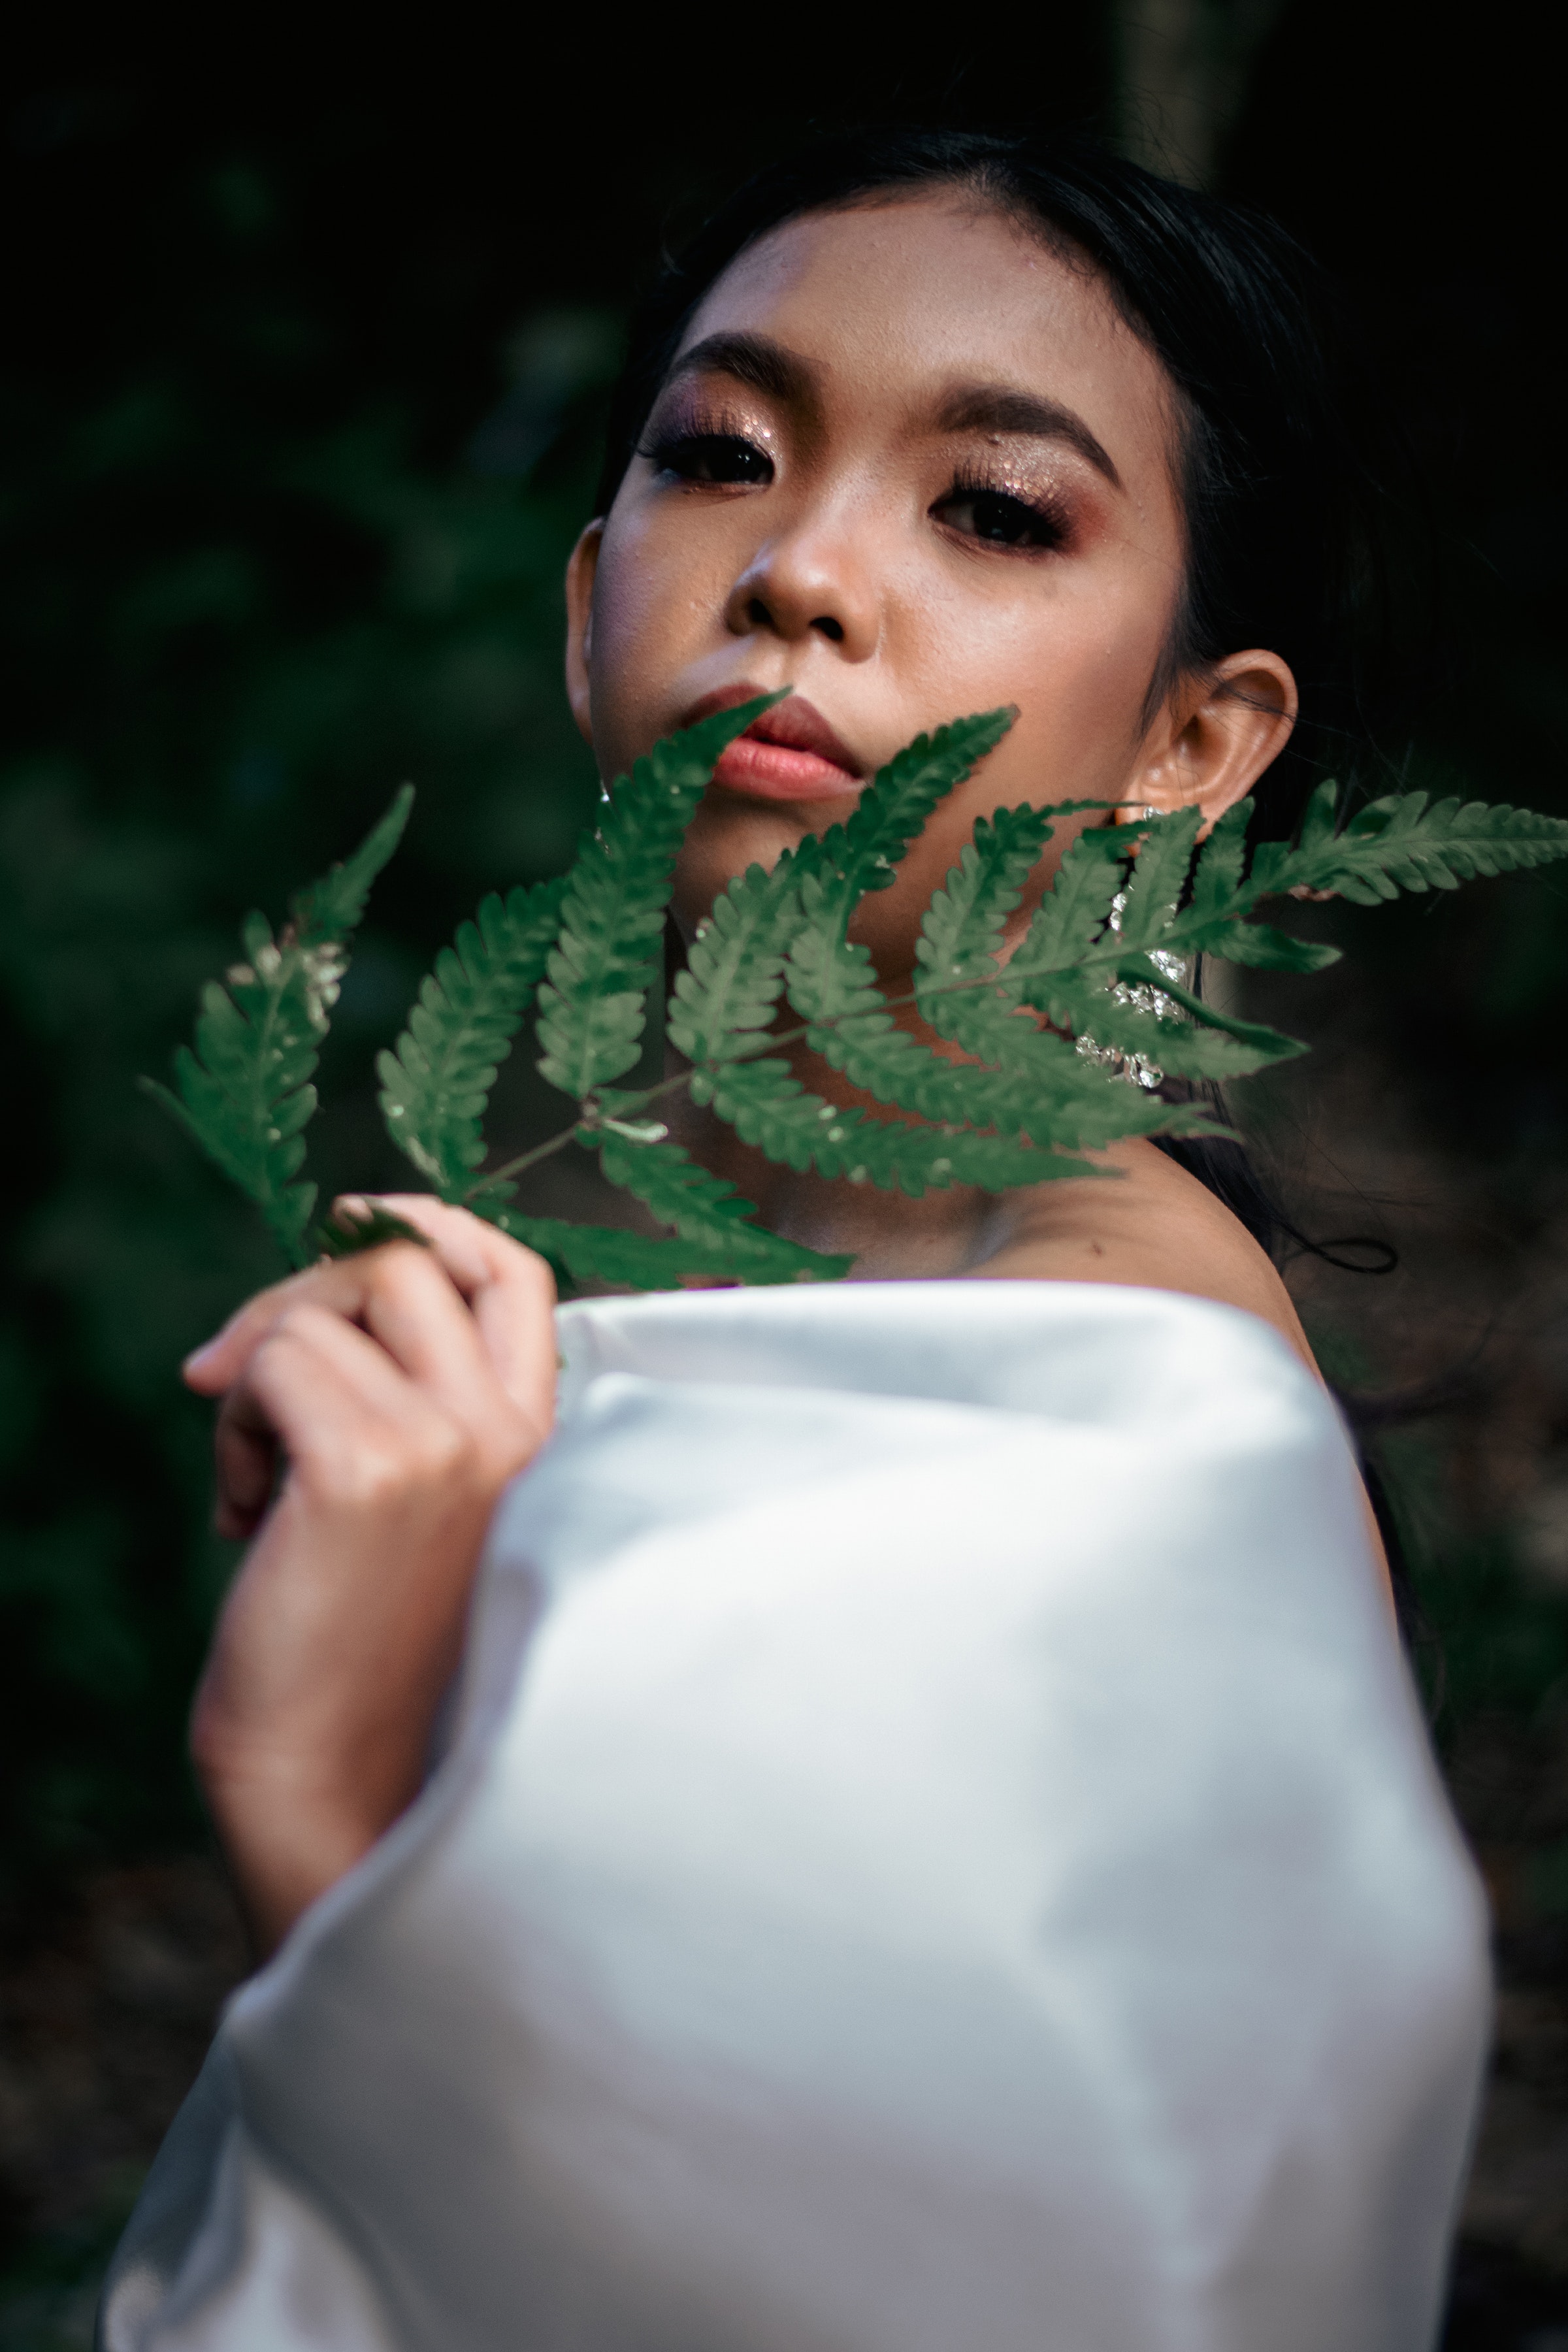
woman, face, lip, People in nature, eyelash, flash photography, plant, happy, glove, black hair, formal wear, grass, long hair, fashion design, performing arts, event, entertainment, headpiece, fashion accessory, tradition, jewellery, forest, performance art, petal, feather, fur, costume, fictional character, portrait photography, performance, public event, cosplay, photo shoot, floral design, fun, model